Rodeo Drive

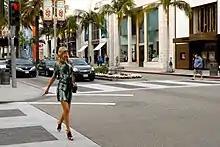
Model crosses Brighton Way at Rodeo Drive during a photo shoot, 2013.

In 1961 Fred Hayman, "the father of Rodeo Drive," opened Giorgio Beverly Hills, the street's first high-end boutique. In 1968 Aldo Gucci opened a store on Rodeo, which catalyzed the process by which the street took on its present form. Van Cleef & Arpels opened in 1969, followed by a Vidal Sassoon salon in 1970. The Polo Store, the brand's first freestanding store, opened in 1971.